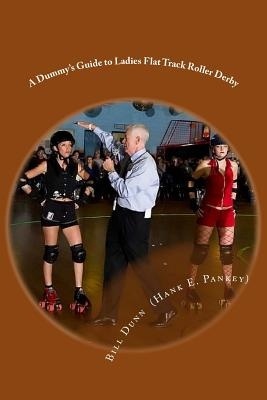
A Dummy's Guide to Ladies Flat Track Roller Derby: A Saturday night at Dad's Broadway Skateland
Everything you wanted to know about Women's Flat Track Roller Derby - but were afraid to ask. A light side glimpse into the world of Derby from the eyes of the people on the sidelines and the players in the action. Author: Bill Dunn ISBN-10: 1530622867 ISBN-13: 9781530622863 Publisher: Createspace Independent Publishing Platform Language: English Published: 03/20/2016 Pages: 54 Format: Paperback Weight: 0.19lbs Size: 9.02h x 5.98w x 0.11d
Brand: Bill Dunn
Category: Sporting Goods > Athletics > Figure Skating & Hockey > Figure Skating & Hockey Training Aids > Figure Skating Spinners